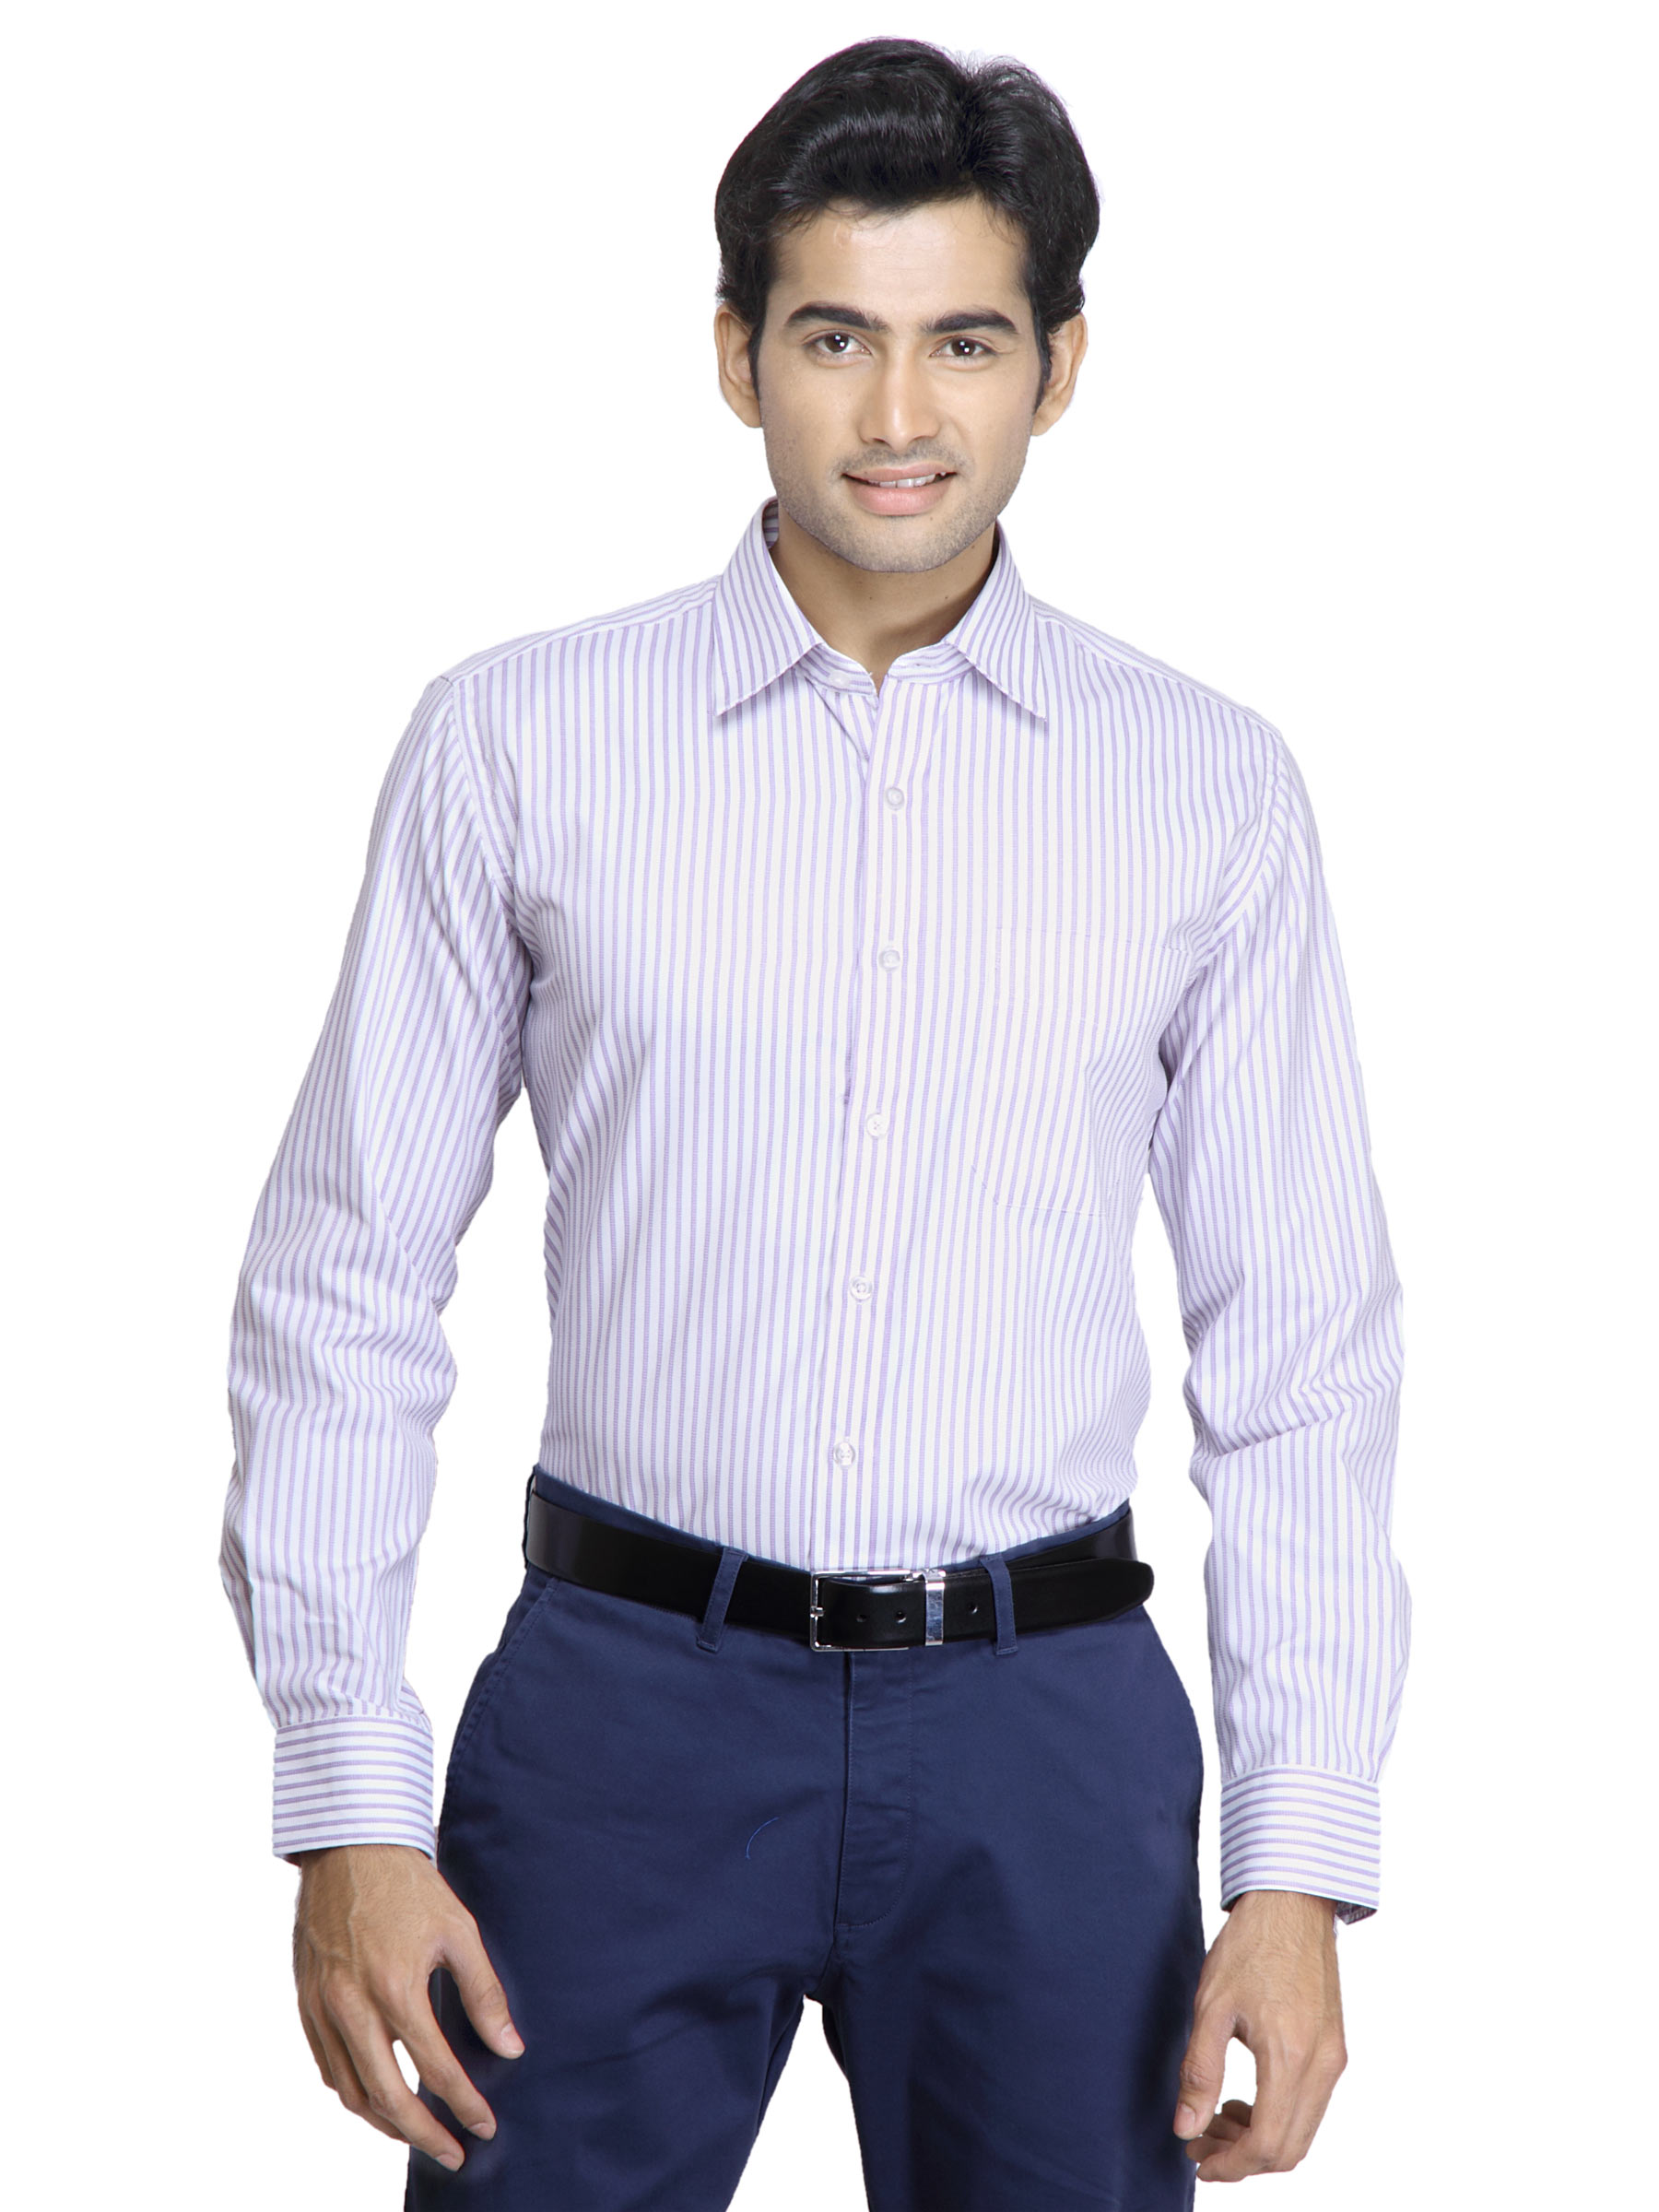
Mark Taylor Men Blue Striped Shirt
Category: Apparel / Topwear / Shirts
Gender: Men
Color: Blue
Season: Fall 2011
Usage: Formal